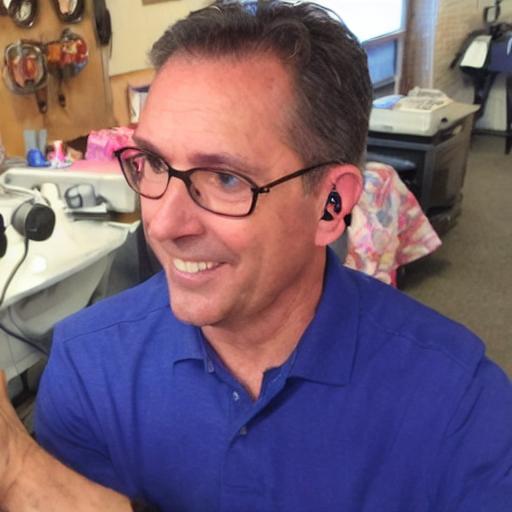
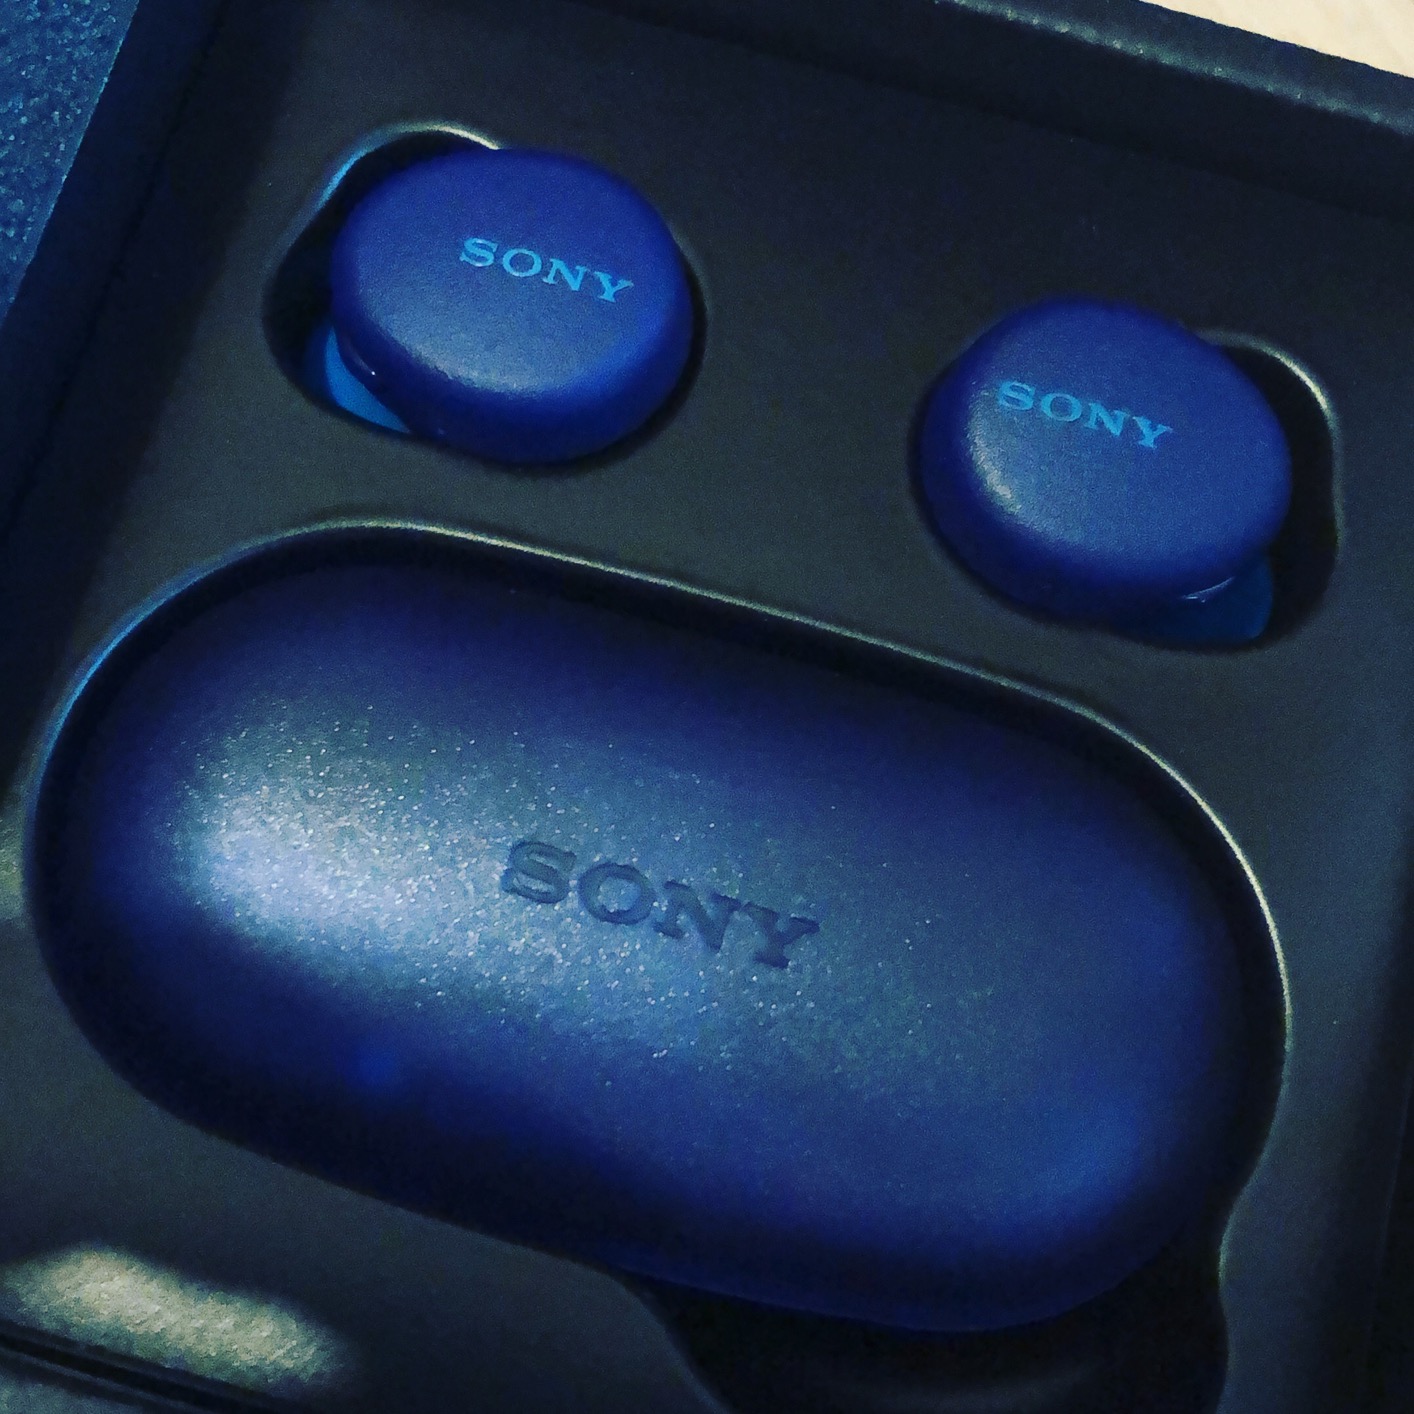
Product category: earbuds
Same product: no